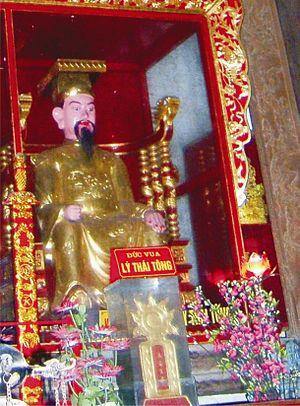
Lý Thái Tông nom de naissance Lý Phật Mã, né le 29 juillet 1000 à Hoa Lư District au Viêt Nam et mort le 3 novembre 1054 à Trường Xuân, Viêt Nam, est Empereur du Đại Cồ Việt de 1028 à 1054 et le deuxième représentant de la dynastie Lý.